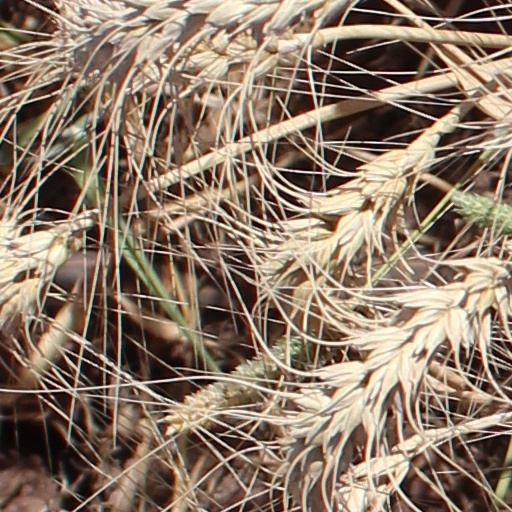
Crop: wheat